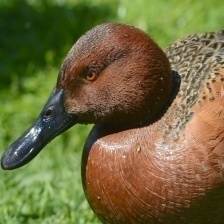
Species: CINNAMON TEAL
Scientific name: ANAS CYANOPTERA
ImageNet parent category: drake